From St Kilda to Kings Cross

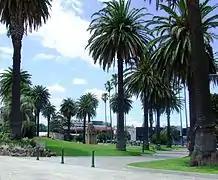
Palm trees, St Kilda Esplanade

ABC Radio's Richard Fidler has described "From St Kilda to Kings Cross" as "embedded in our [Australian] cultural psyche". In 2004 the song was listed by "The Sydney Morning Herald"s Bernard Zuel in his "top 20 Sydney songs", and of "immortalising" Kings Cross in particular.